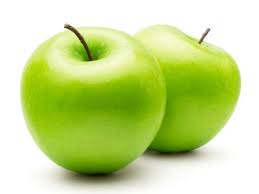
Nataal bii ngeen ma yónnee de gis naa ne ay doomi pomme la, ñaari doomi pomme gis naa ni moom la. Ñaari doomi pomme yoo xamante ne bii couleur bu vert lañ yor.